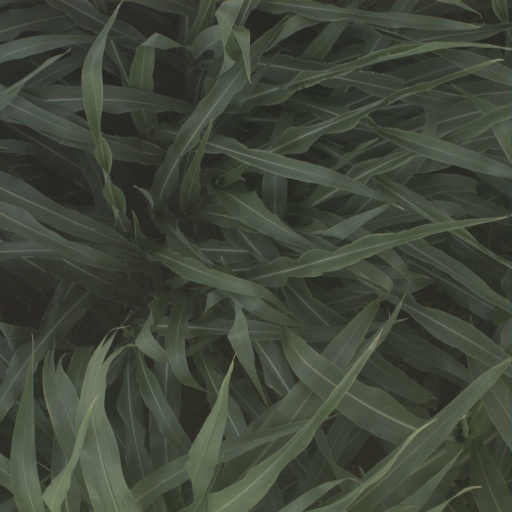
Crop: sorghum